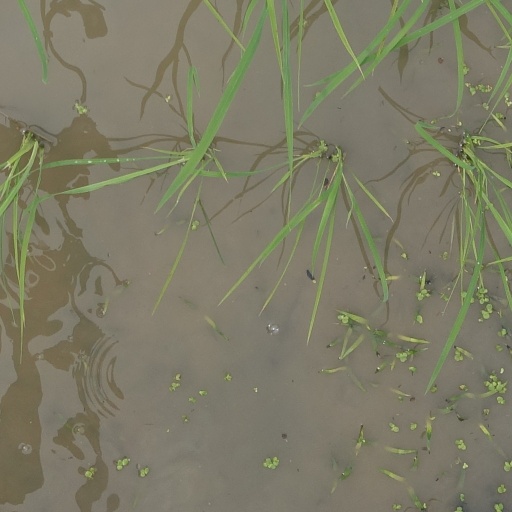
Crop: rice